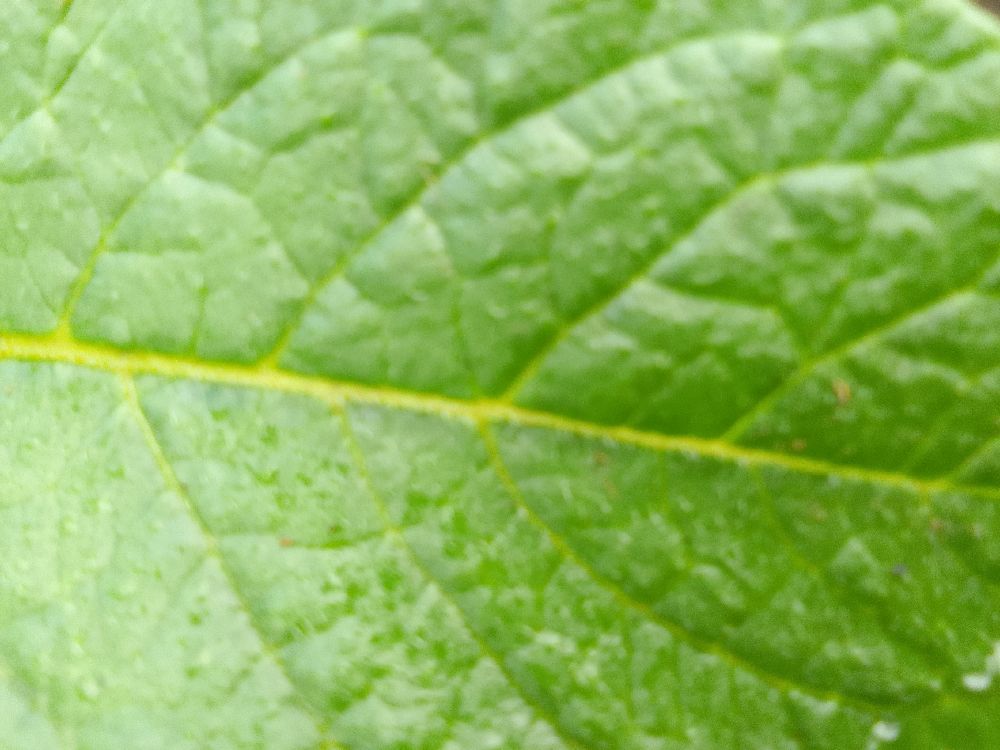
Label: Healthy